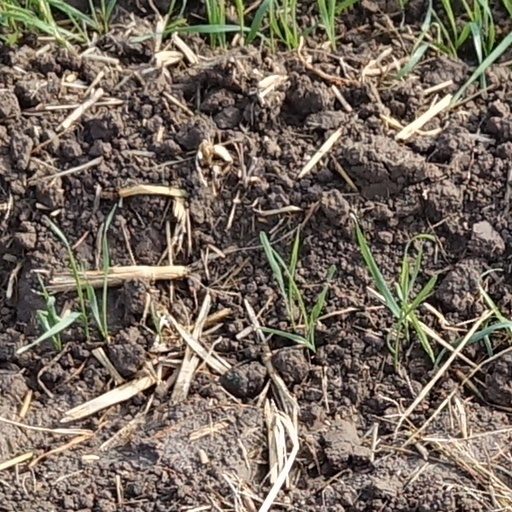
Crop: wheat